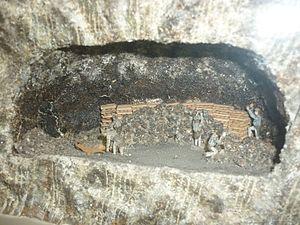
Empilement de bois (longues bûches) le long de la paroi, avec constitution d'un mur pour concentrer la chaleur sur la paroi afin de la faire éclater ou de faire fondre une partie du minerai (maquette du Deutschen Museum de Munich)
Le dépilage au feu, d'abattage par le feu ou d'ouverture par le feu désigne une technique minière primitive. Cette technique ancestrale est utilisée dès la Préhistoire pour extraire des matériaux ou des minerais du sous-sol ou d'une paroi rocheuse.